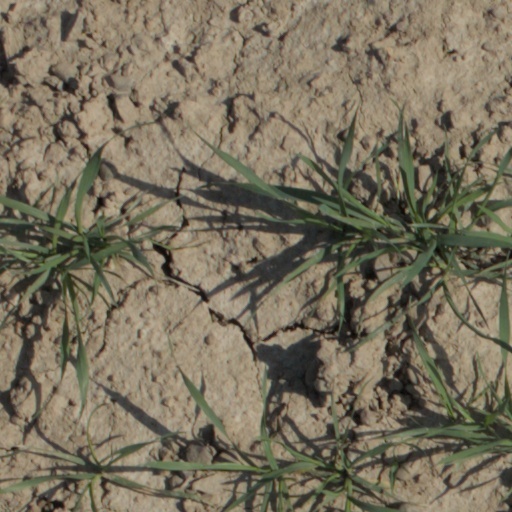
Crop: wheat